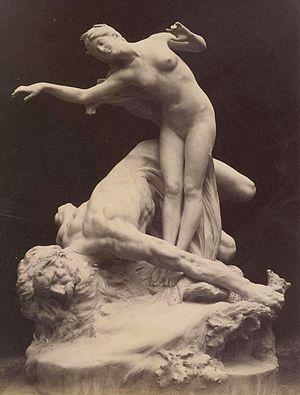
Henri Coutheillas, né le 16 décembre 1862 à Limoges et mort le 31 octobre 1927 à Paris, est un sculpteur français.